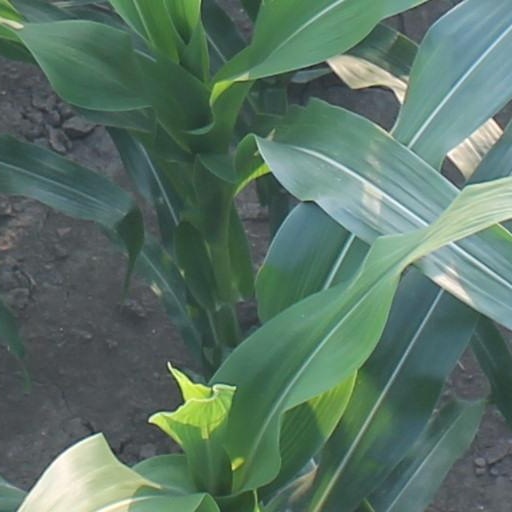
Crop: maize; corn